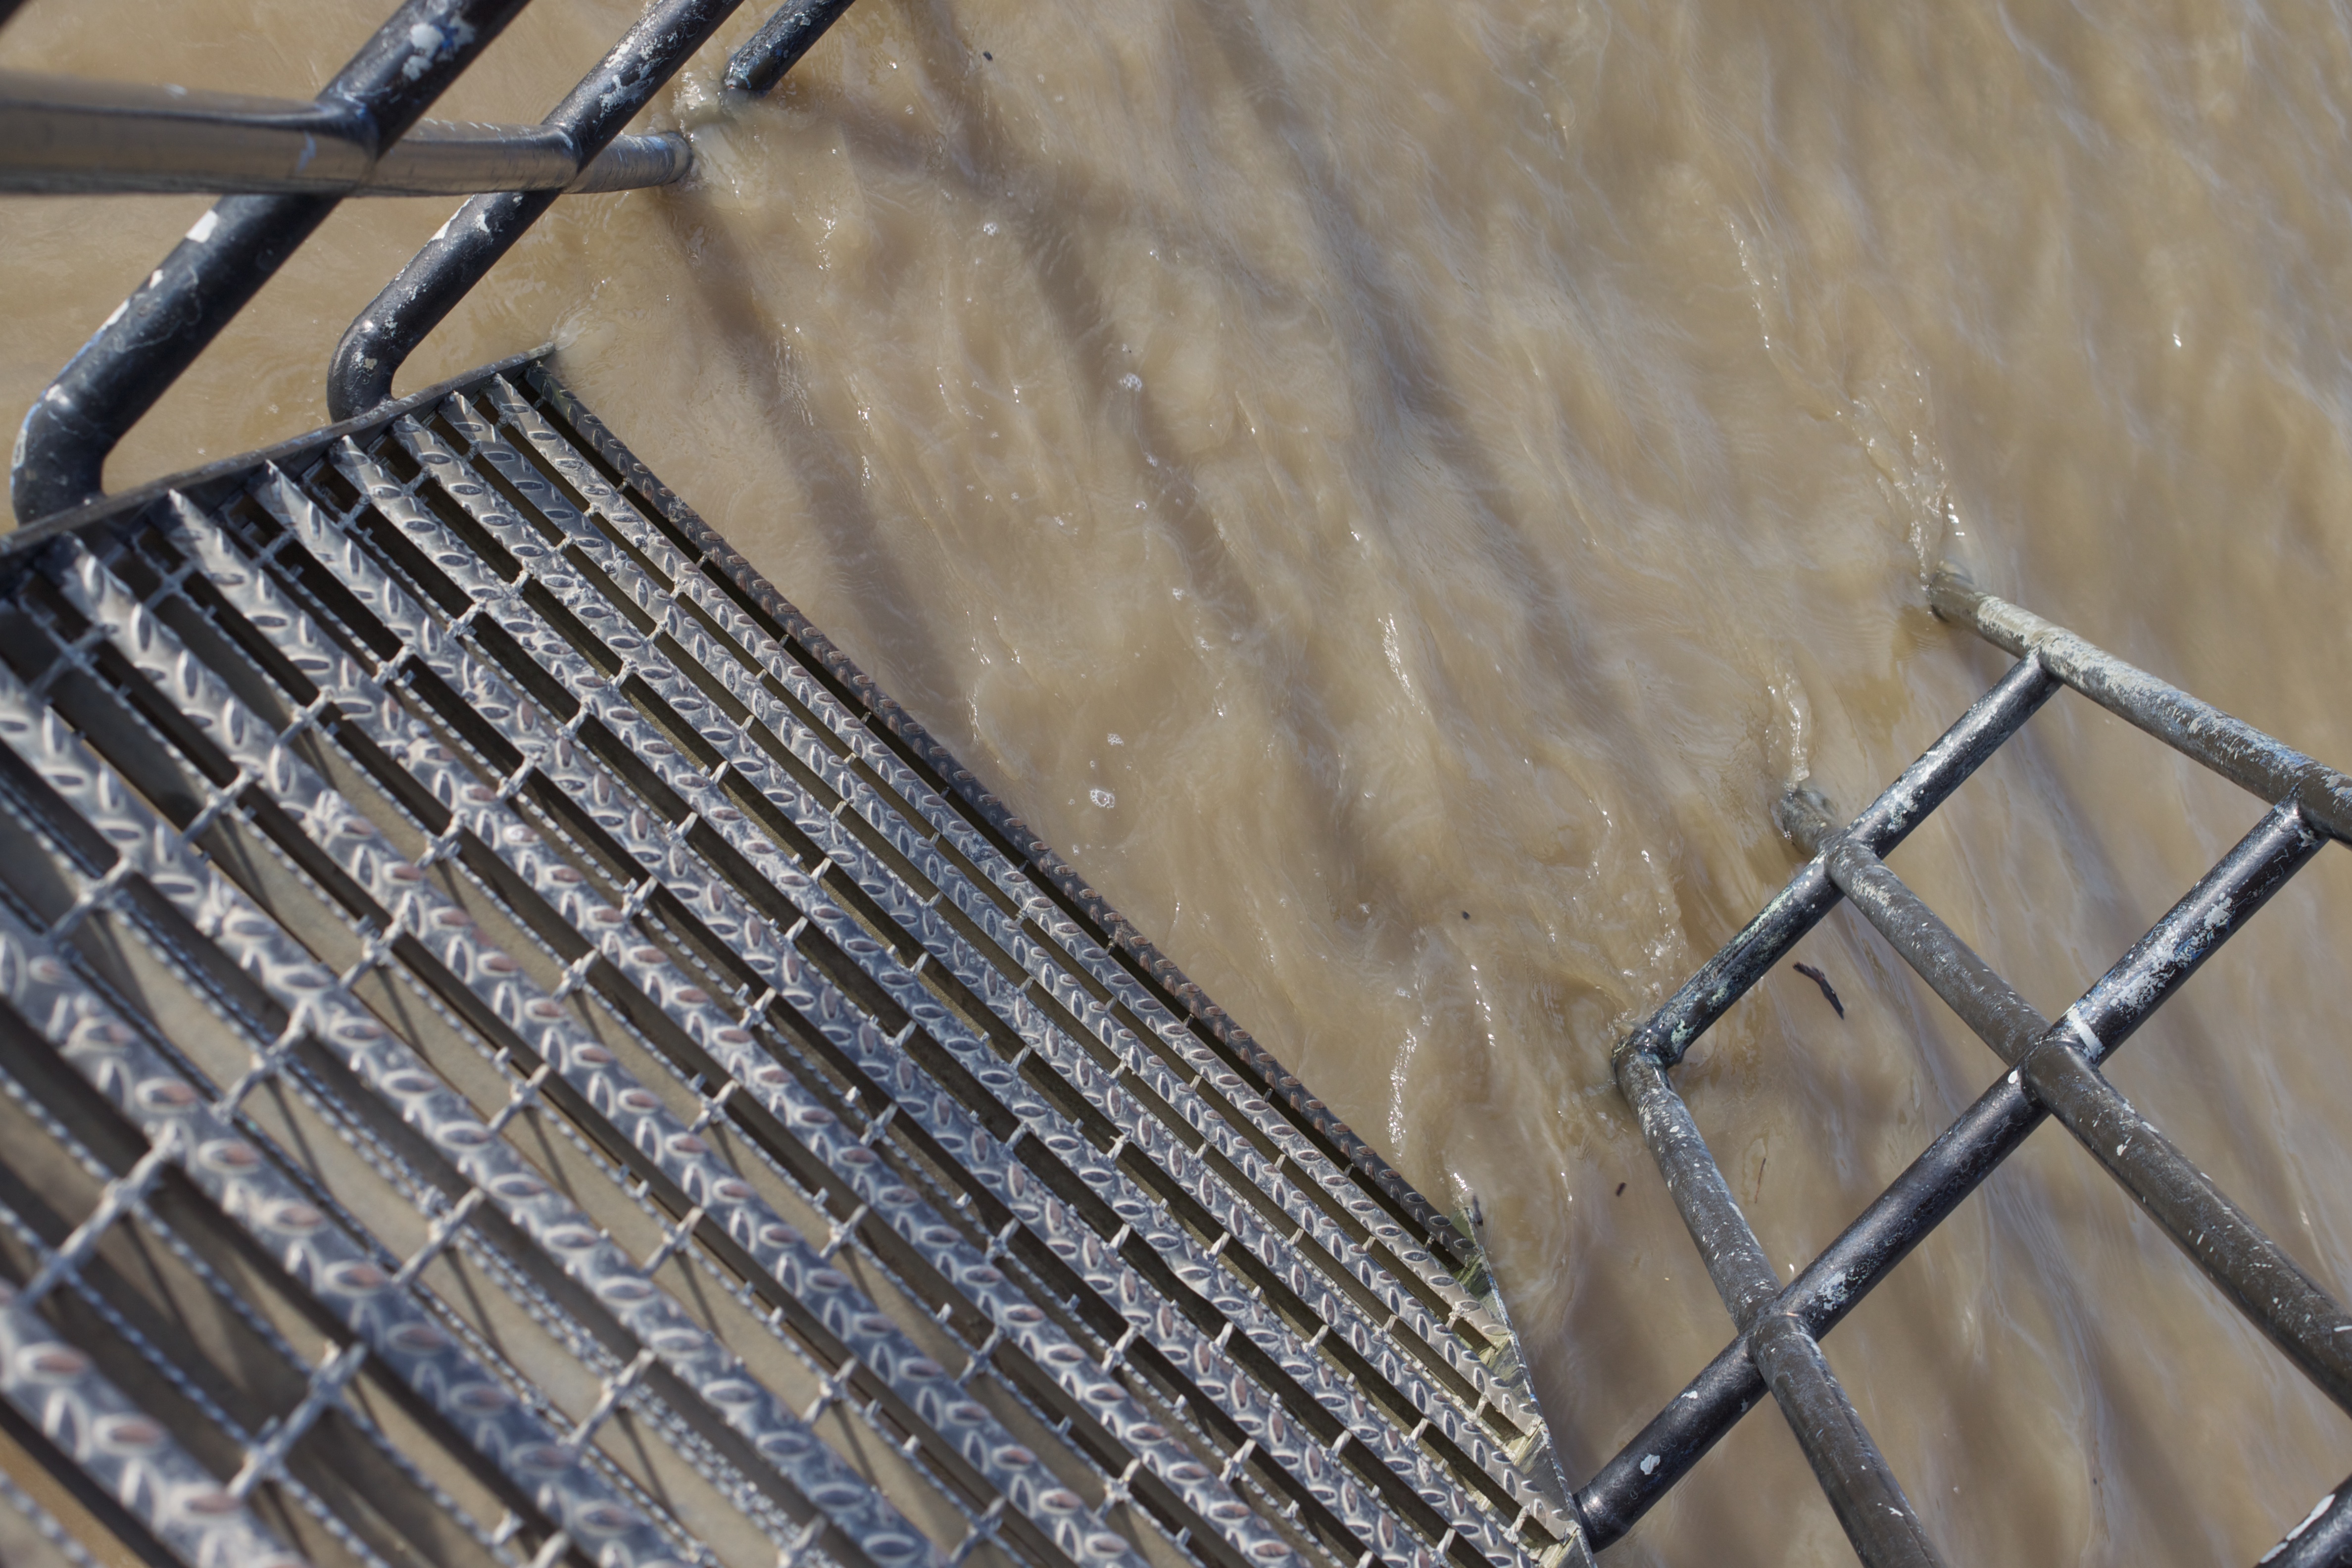
wing, fence, wire, line, mast, metal, material, arizona, england, london, iron, outdoor structure, chain link fencing